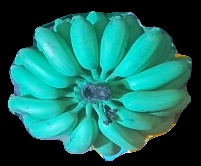
Variety: elakki-bale
Grade: grade2